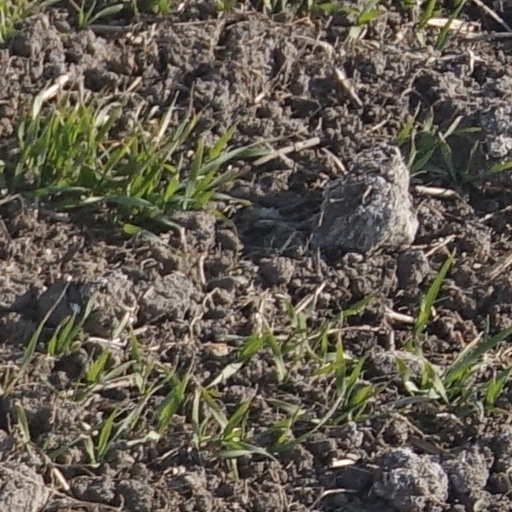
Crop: wheat